Kallarali Hoovagi

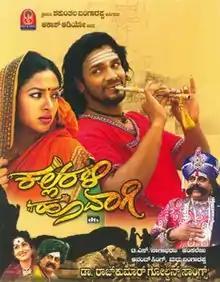
Film poster

Kallarali Hoovagi is a 2006 Indian Kannada historical drama romance film directed by T. S. Nagabharana, based on a novel of the same name written by B. L. Venu. Set in 1772, during the reign of Madakari Nayaka, the last ruler of Chitradurga, it features a fictitious love story between a Hindu Veerashaiva boy and a Muslim girl. The film stars Vijay Raghavendra, Umashankari, Anant Nag, Bharathi, Ambareesh, Avinash.